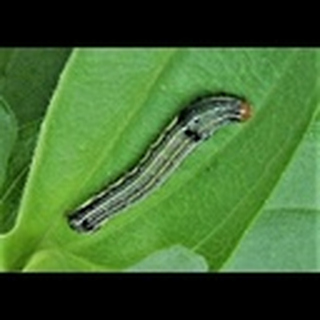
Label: cotton_army_worm